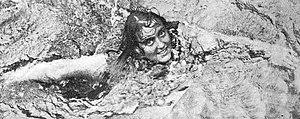
L'Australienne Miss Annette Kellermann, lors de la première traversée de Paris à la nage, en 1905.
La Traversée de Paris à la nage est une course de nage en eau libre sur la Seine, organisée par le journal L'Auto et Georges Moëbs, qui a lieu pour la première fois en 1905. Elle fait alors 11,6 km, du pont National au viaduc d'Auteuil. À partir de 1906, une scission se fait au sein de l'organisation, et une seconde course, elle « amateur », est organisée concurremment, mise sur pied par Moëbs et le journal Les sports.